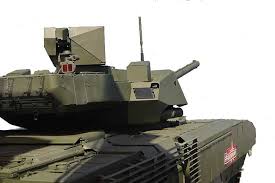
Label: Tank